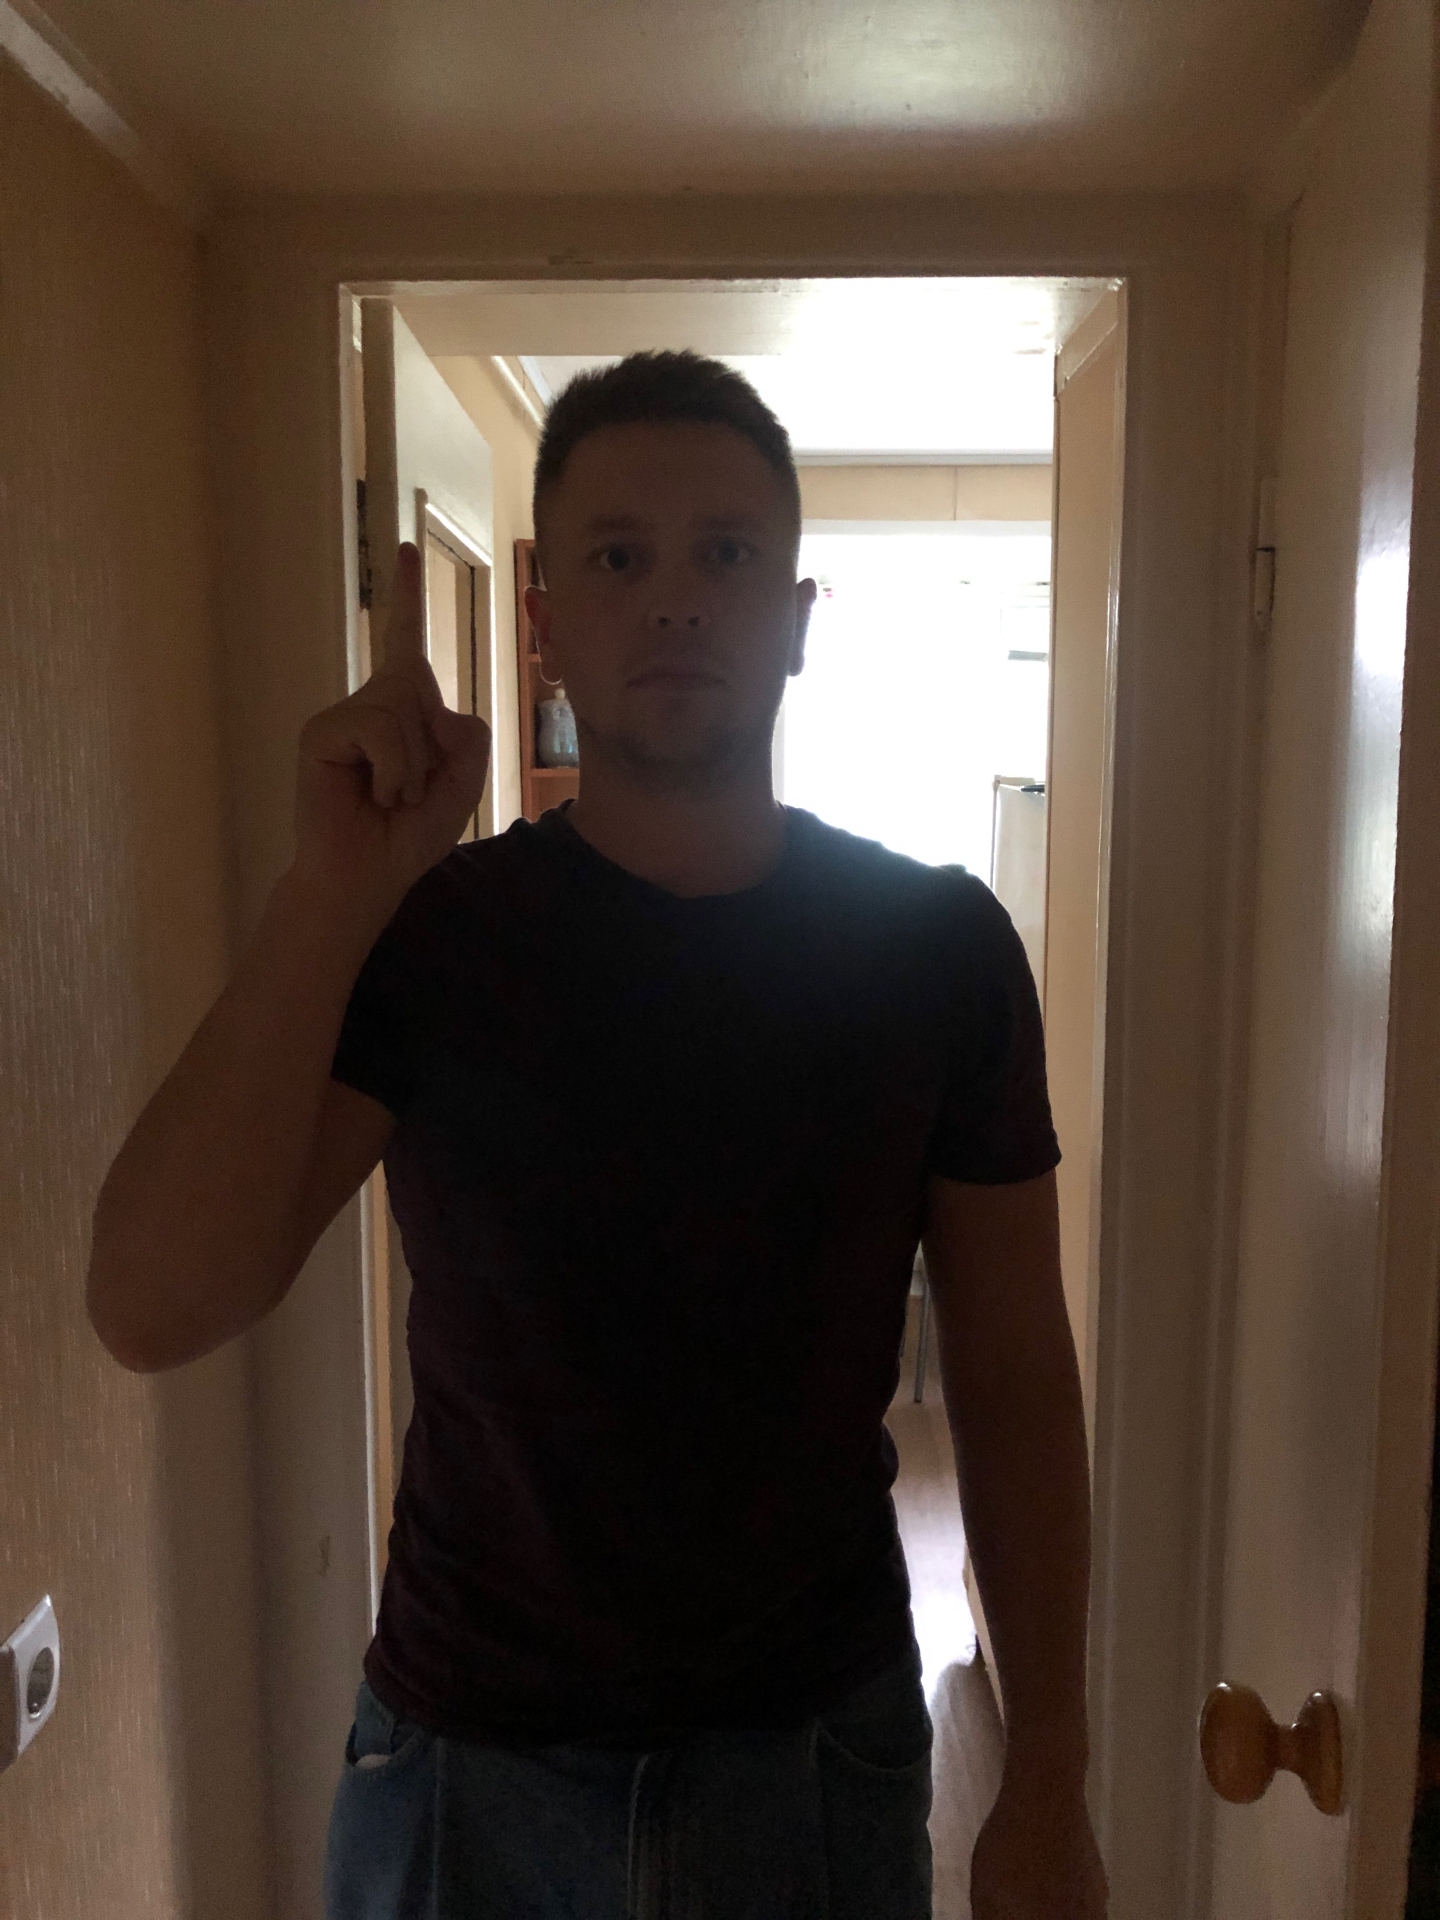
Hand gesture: one